Military history of the Republic of Venice

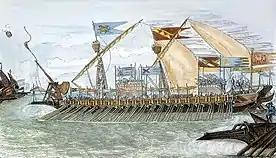
A 19th century depiction of a typical 13th century Venetian ship

On 9 April 1204, as part of the Fourth Crusade, Venetian ships combined with numerous Crusader forces started their assault on the Byzantine capital Constantinople, after Byzantine Emperor Alexios I of Trebizond refused to provide the Crusader army with money to assist the Crusade. Venice contributed 110 to 150 horse-transport galleys, 50 to 60 war galleys and around 50 troop transport ships.